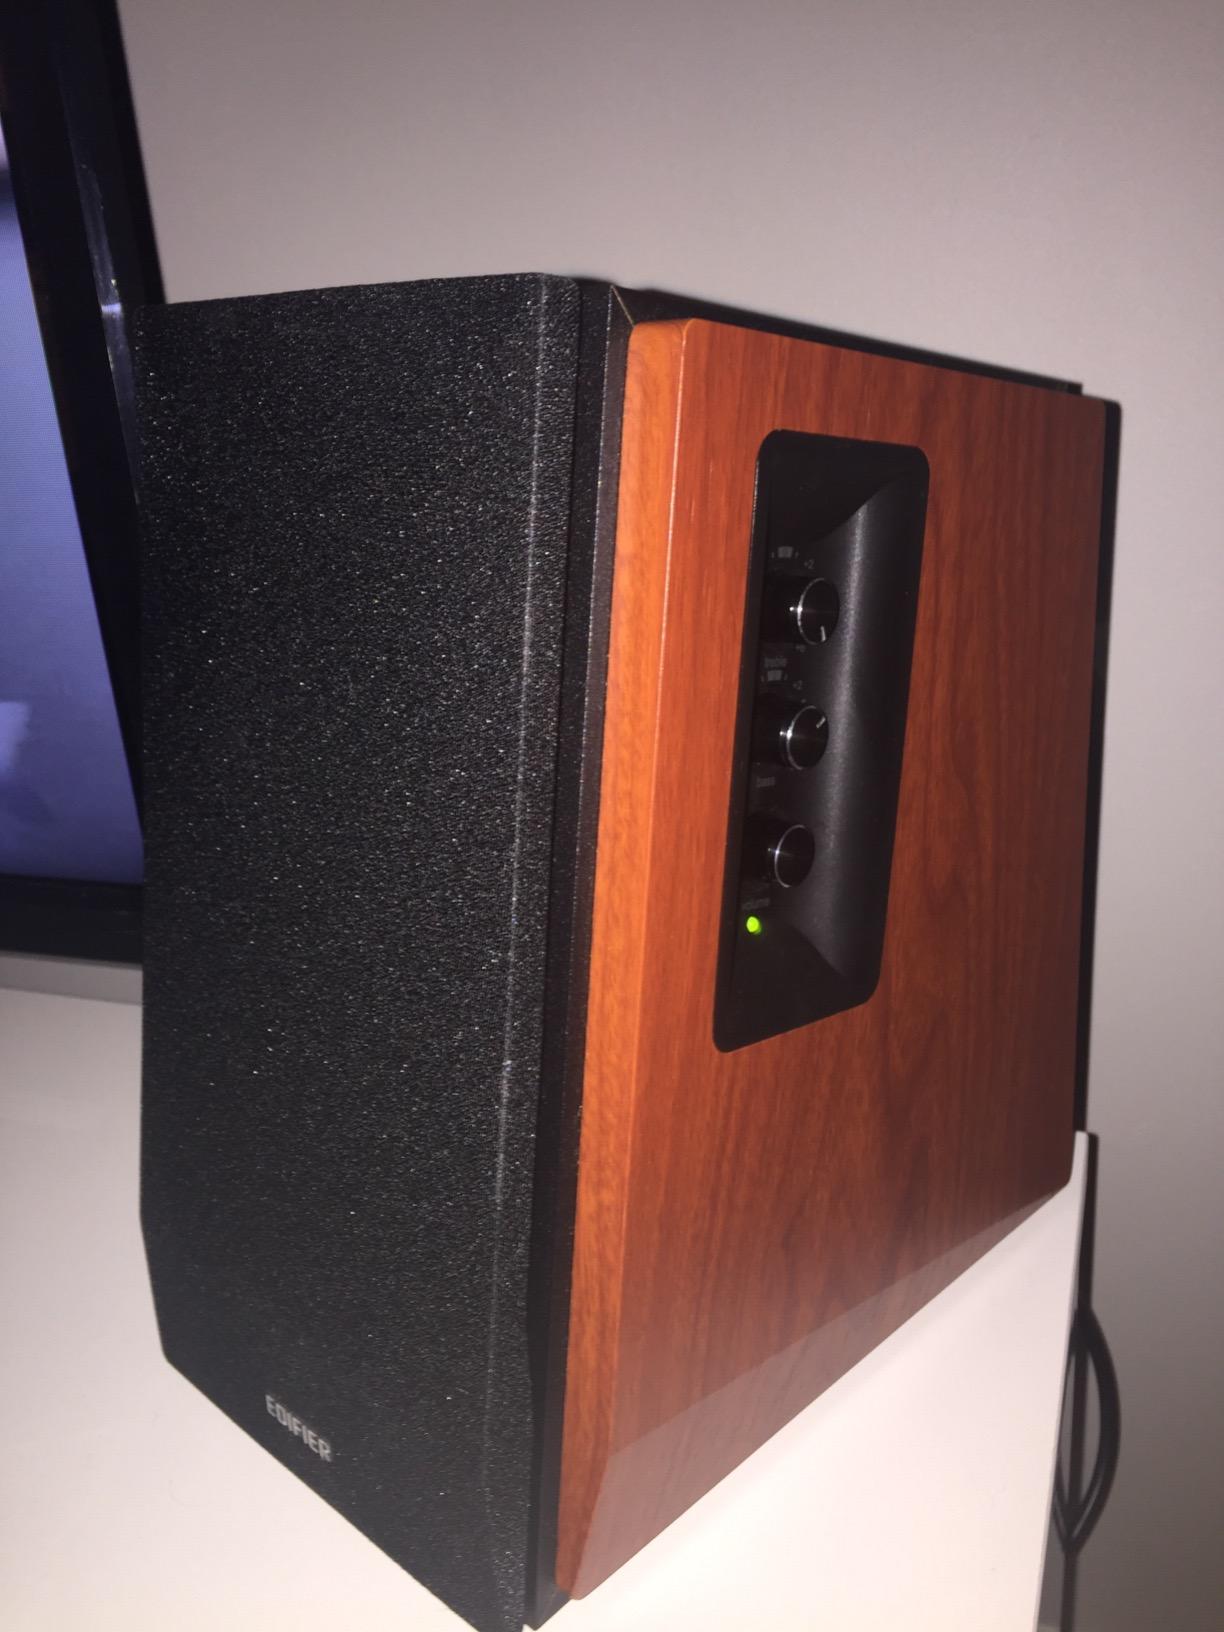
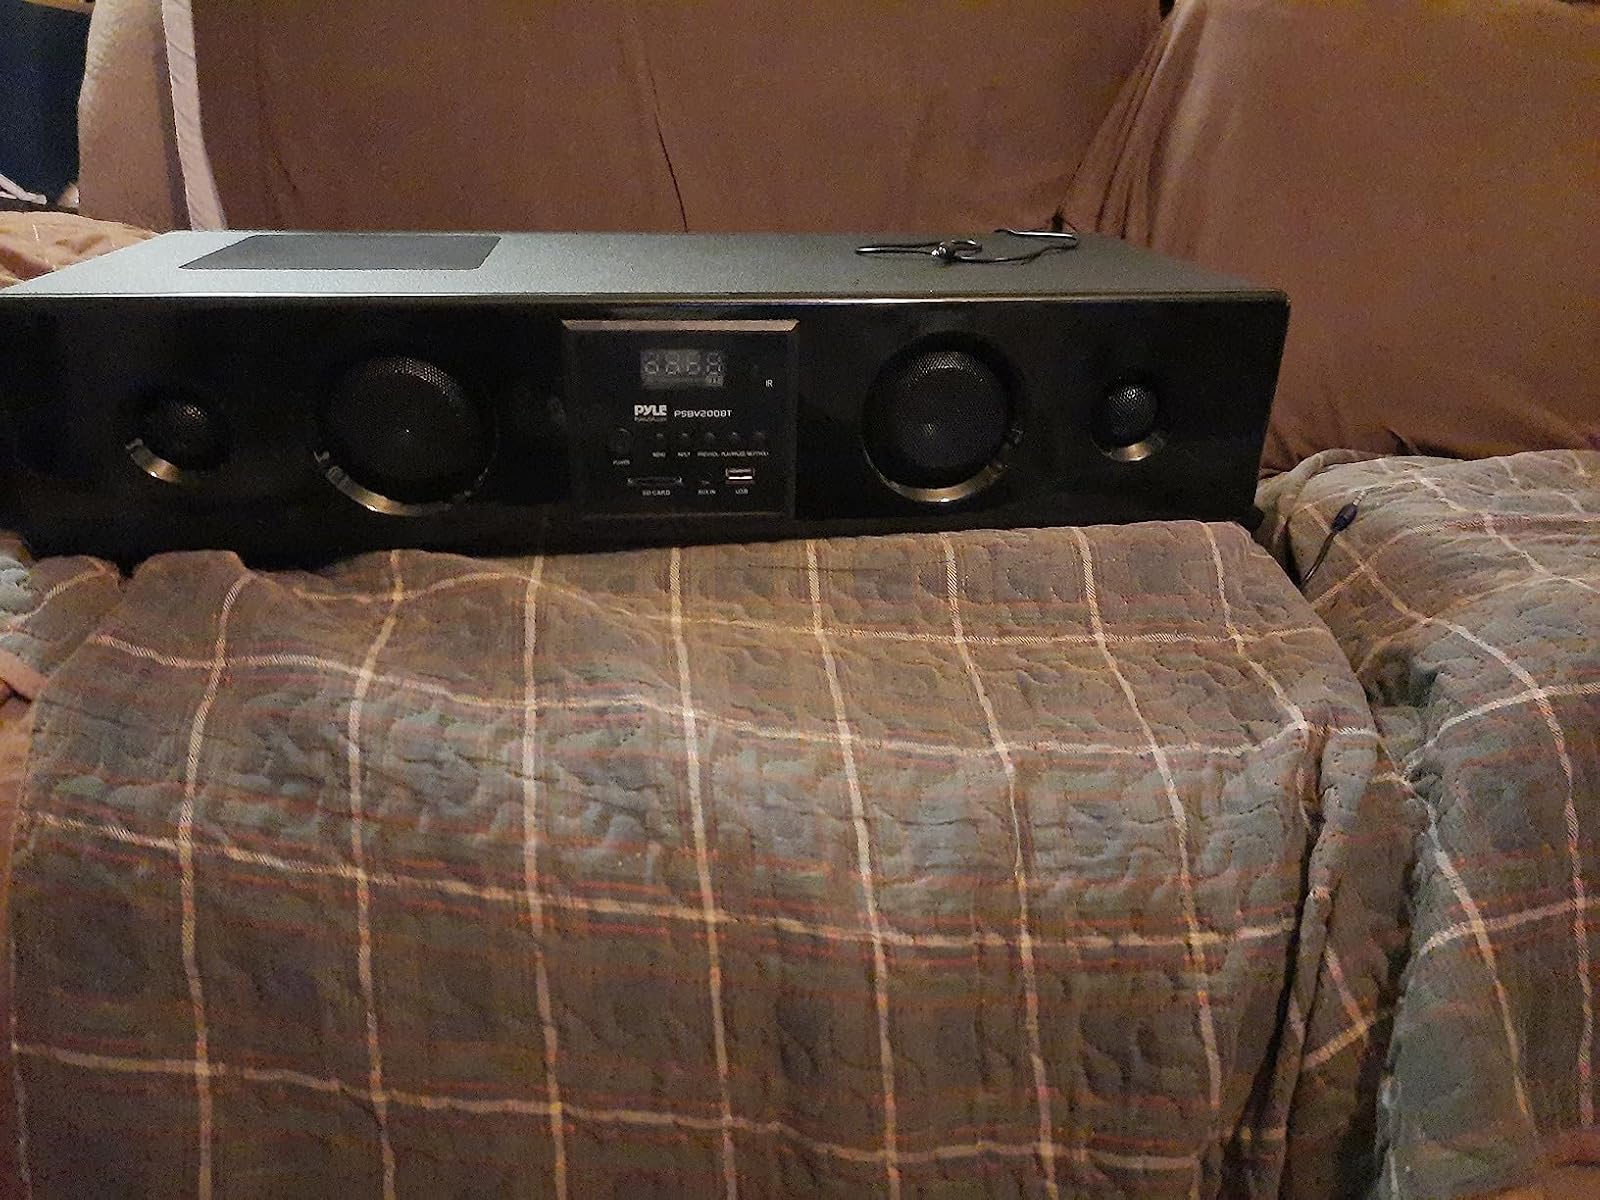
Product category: speaker
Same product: no